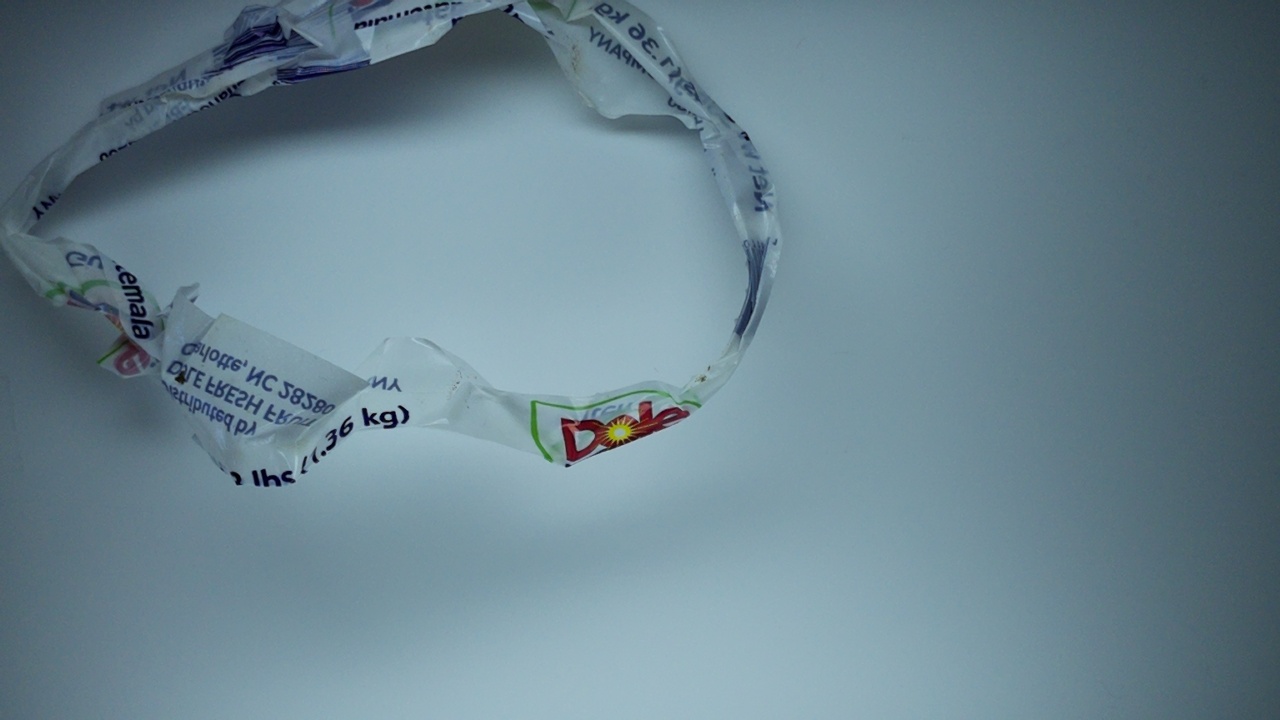
Label: trash